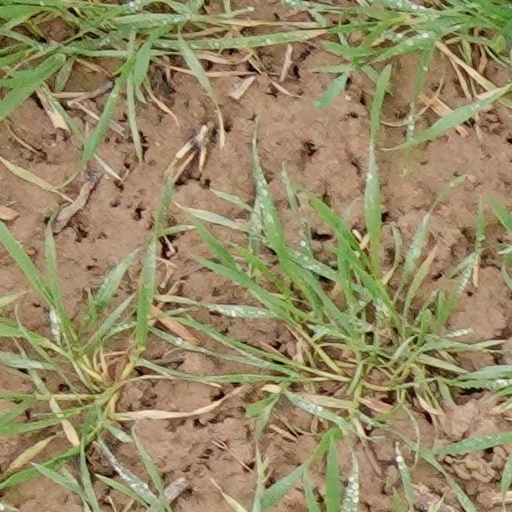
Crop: wheat